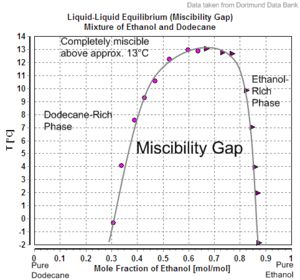
Une lacune de miscibilité est une zone d'un diagramme de phase où coexistent deux phases de mêmes structure et symétries mais de compositions différentes. Les lacunes de miscibilité se rencontrent à l'état liquide comme à l'état solide. Dans un diagramme de phase, la courbe qui délimite une lacune de miscibilité est dénommée courbe de coexistence ou, plus précisément, solvus.